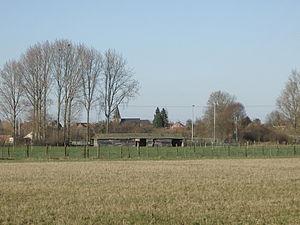
Ennevelin (France, Nord)
Ennevelin est une commune française, située dans le département du Nord en région Hauts-de-France.